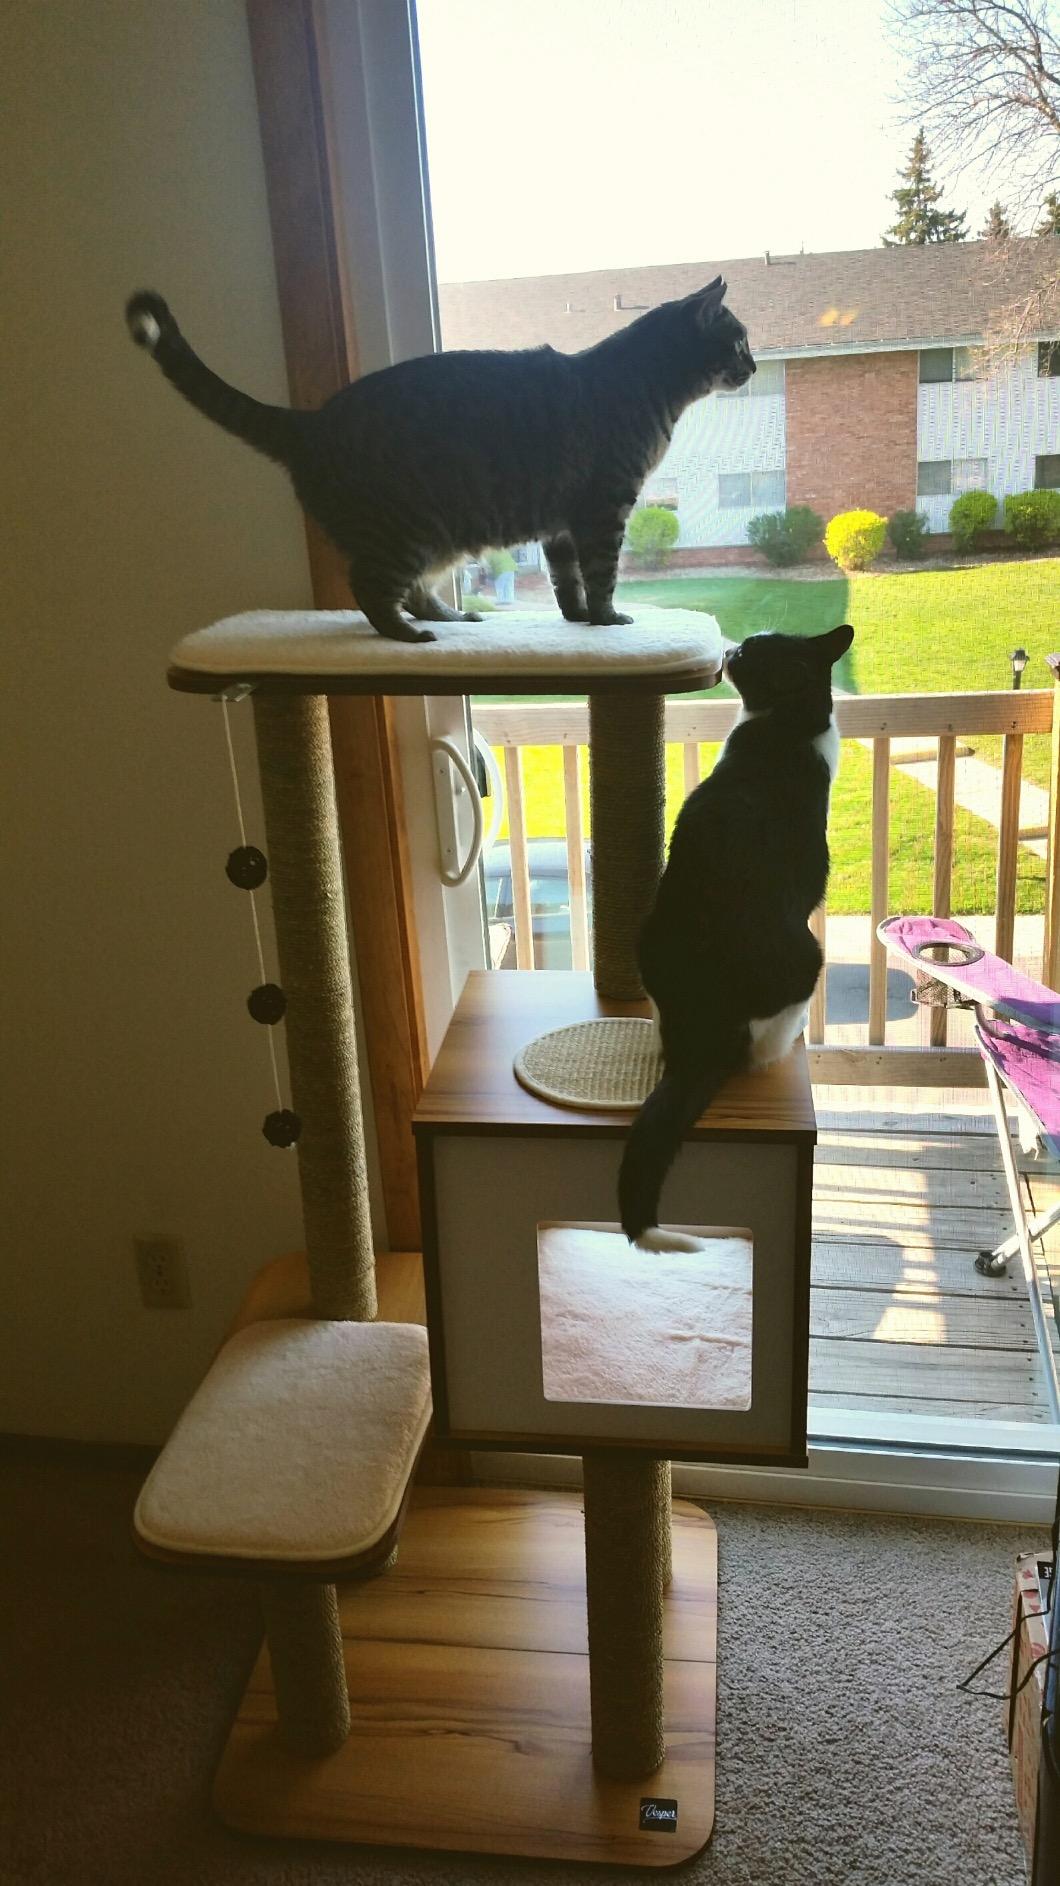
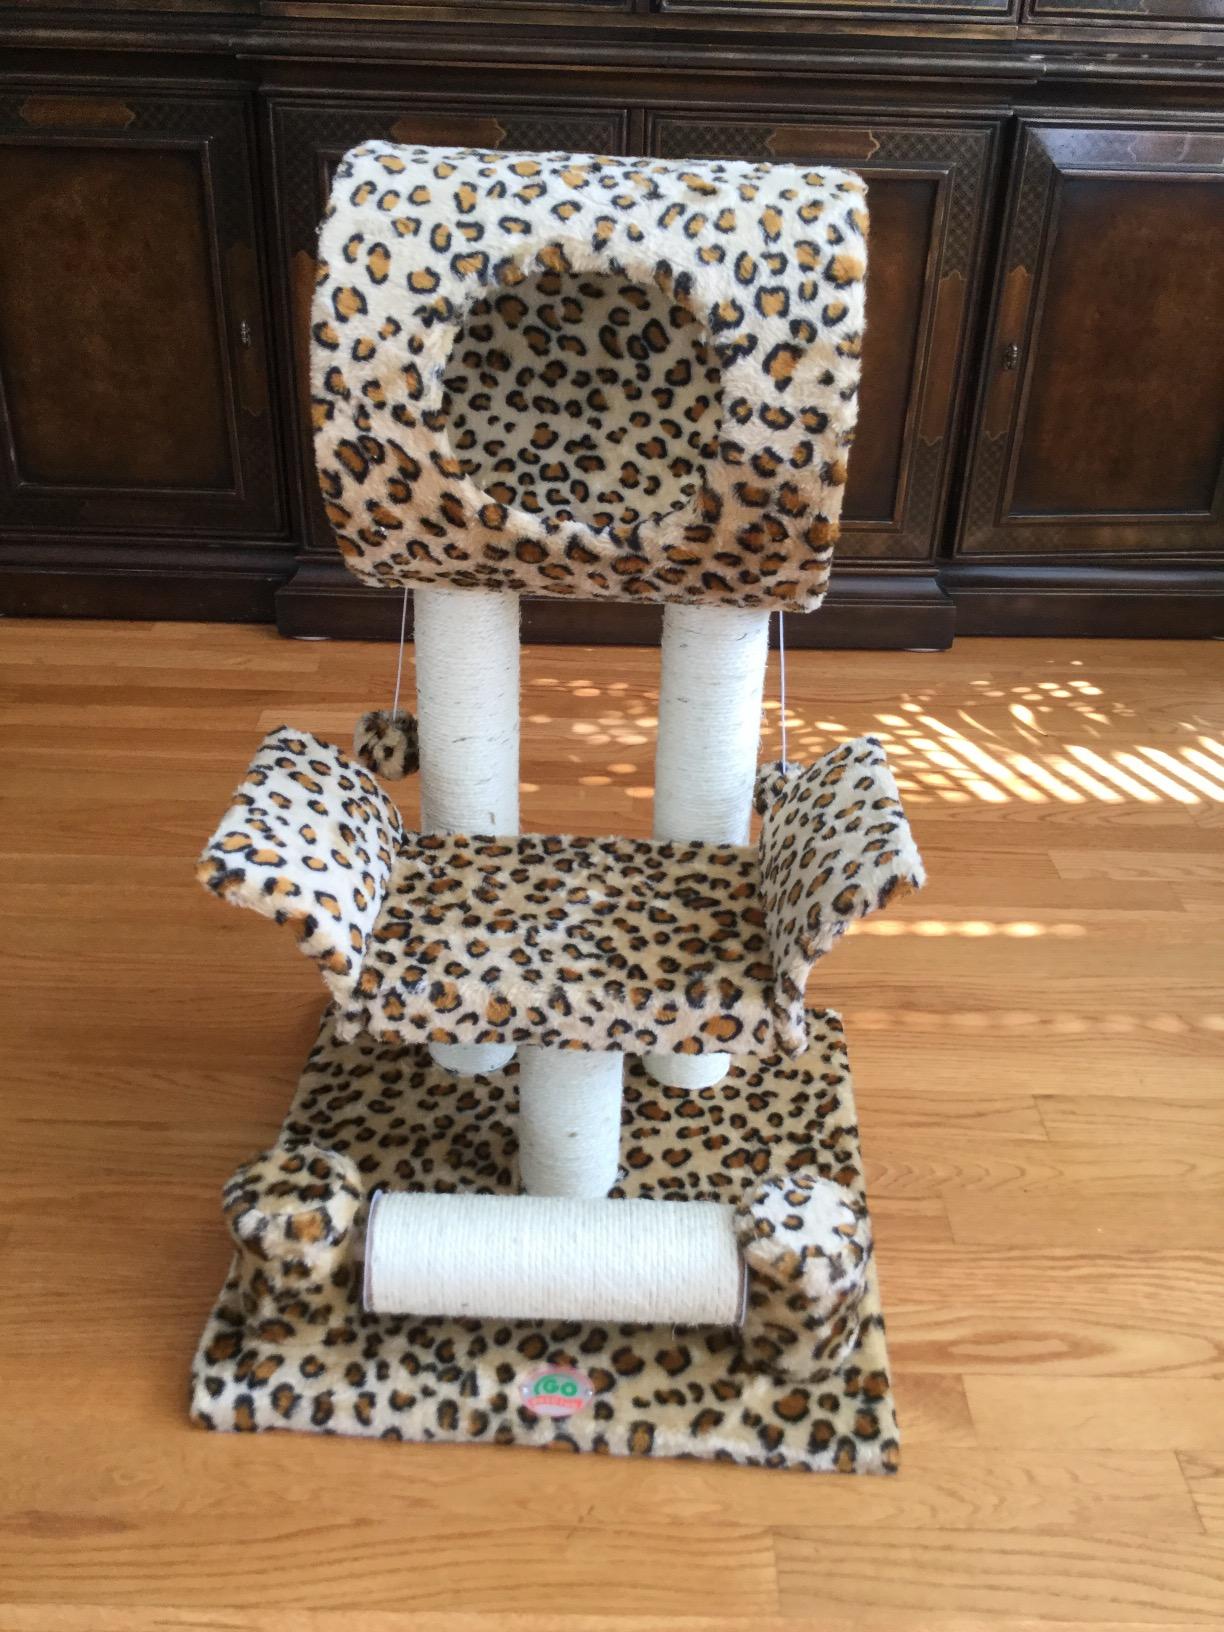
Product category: items_cat tree
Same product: no